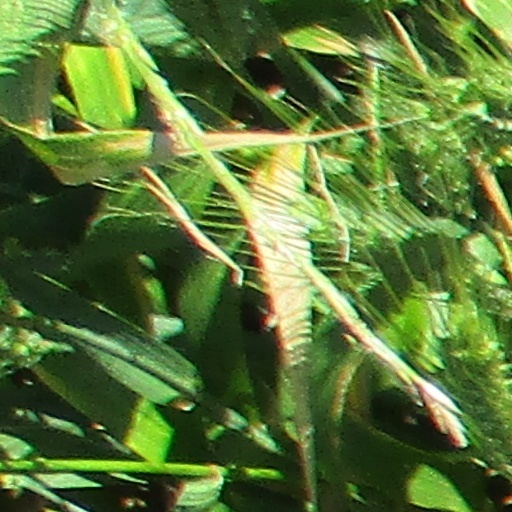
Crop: wheat